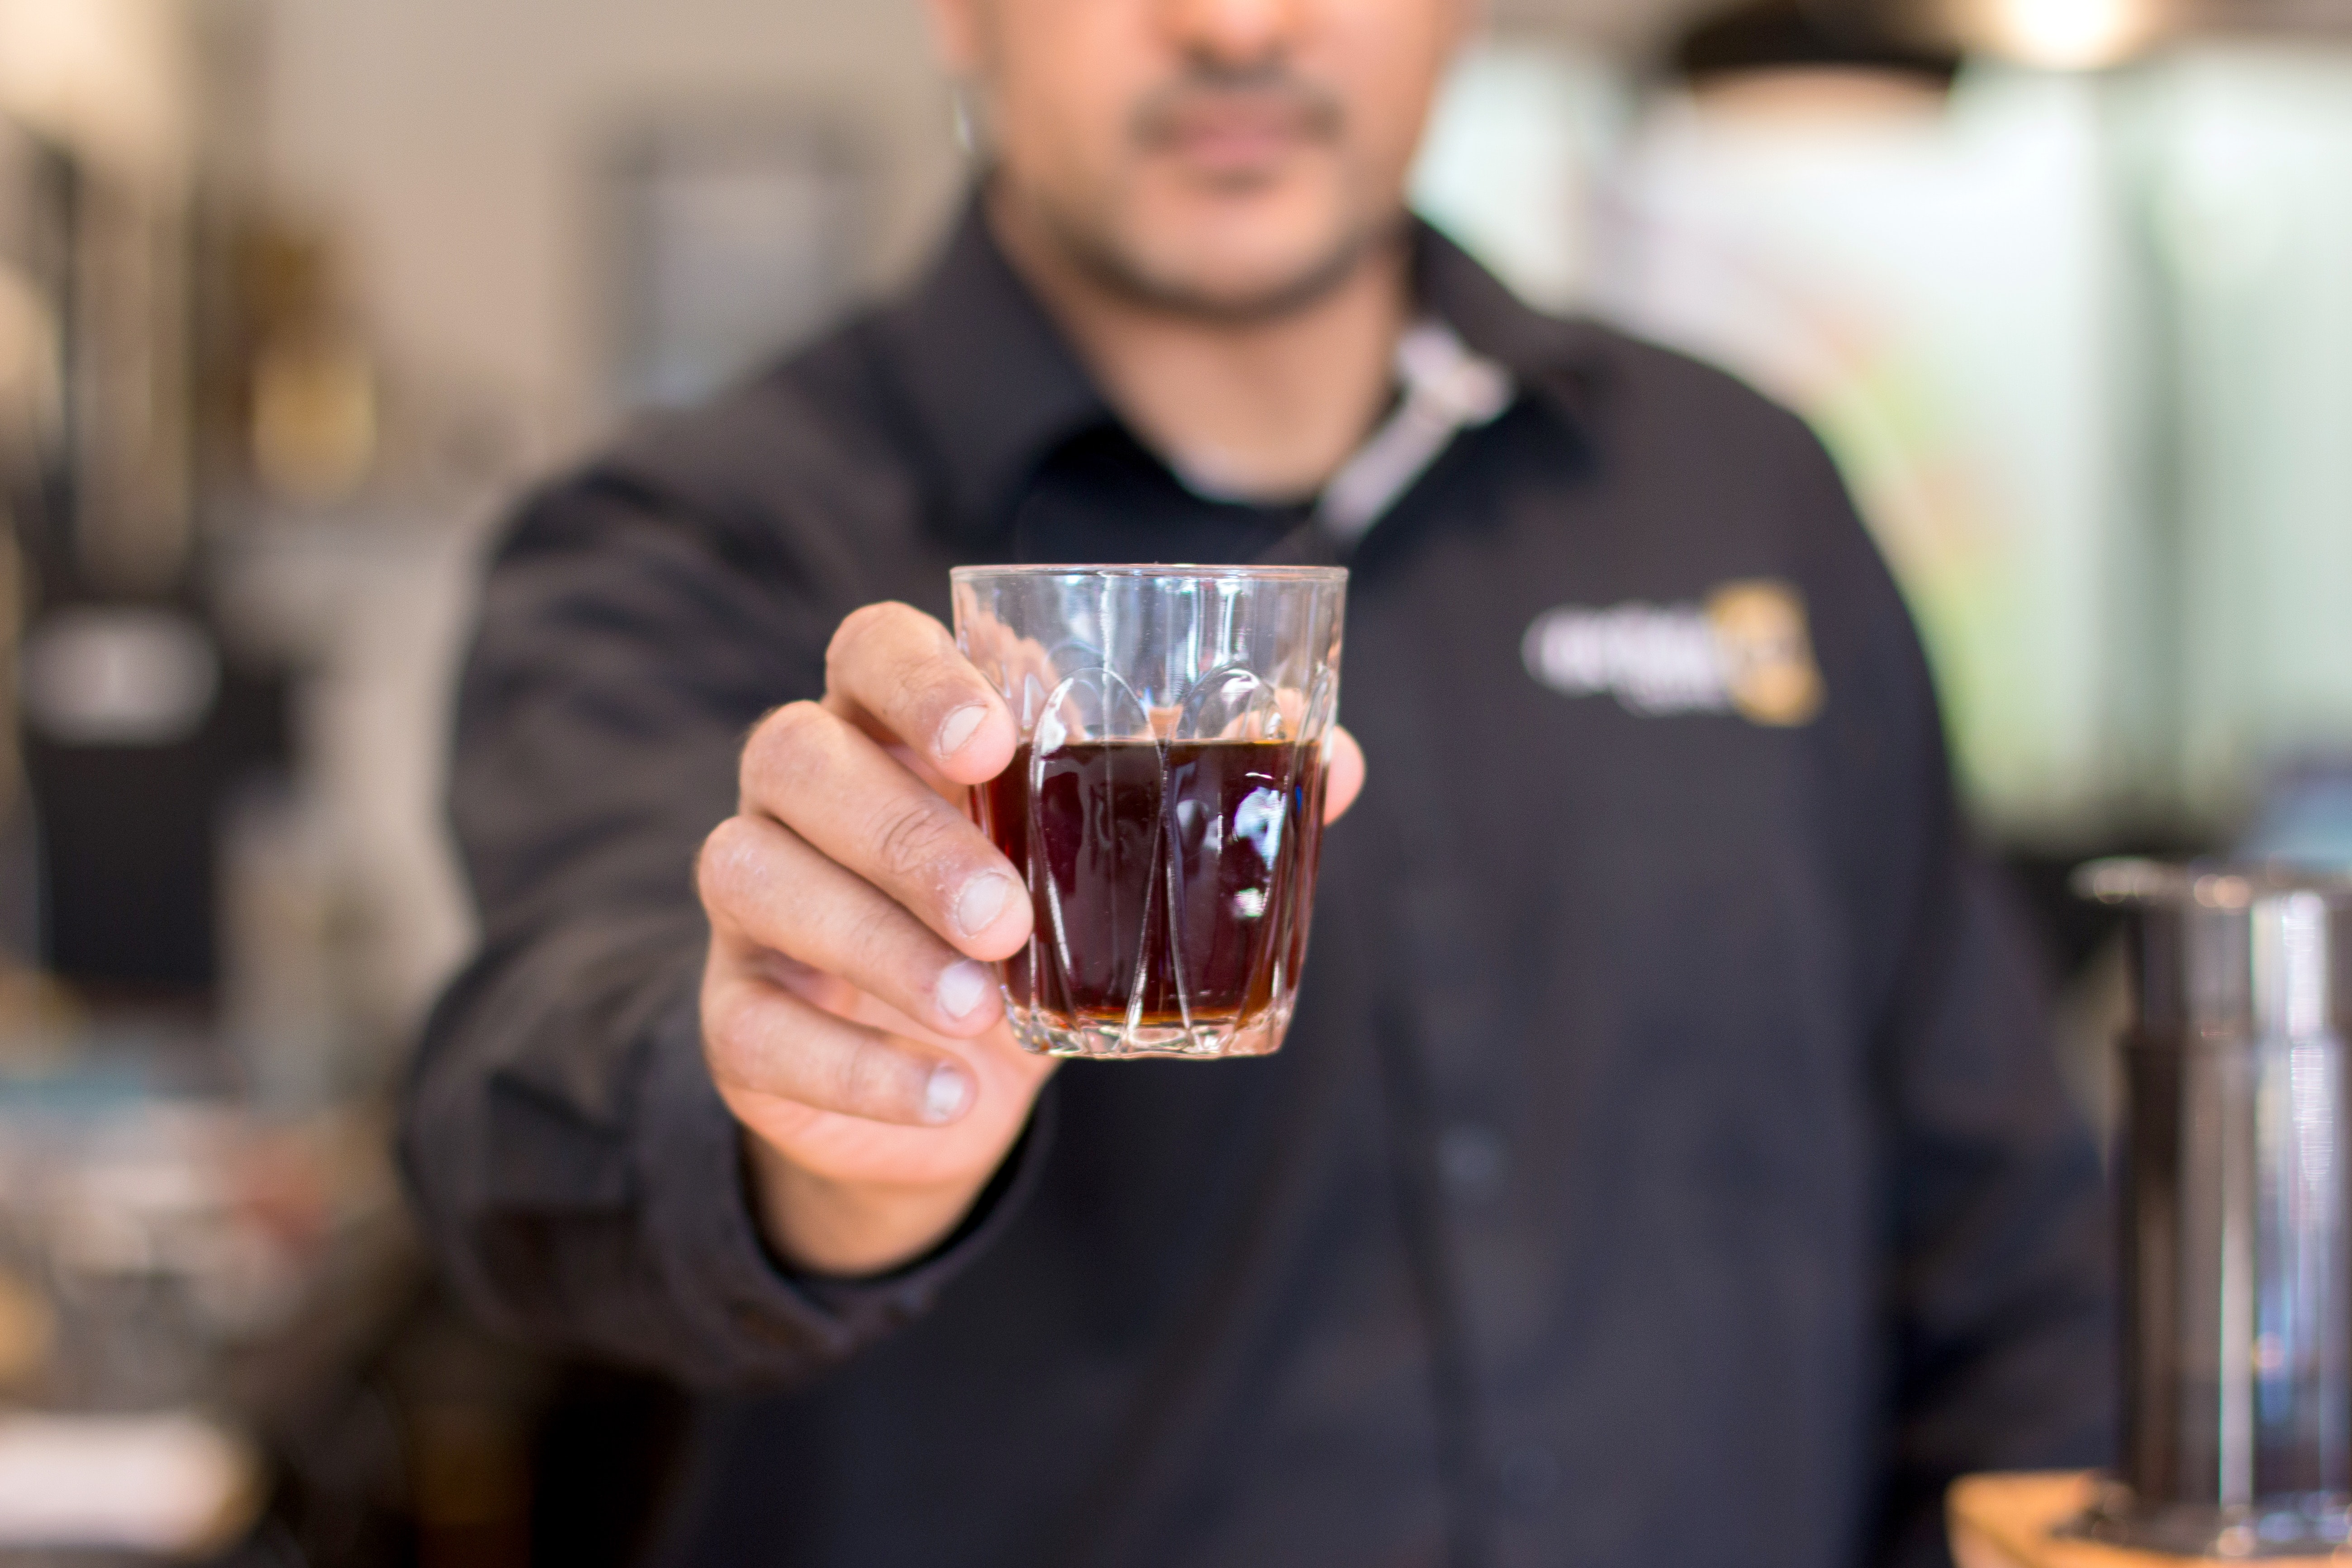
alcohol, drink, liqueur, distilled beverage, alcoholic beverage, beer, hand, pint glass, whisky, barware, drinkware, cocktail, bar